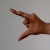
The image shows a hand gesture representing the letter 'Z' in Indian Sign Language.